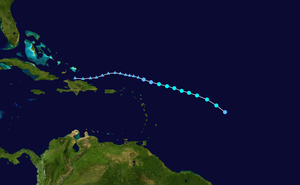
La tempête tropicale Henri est le dixième système tropical de la saison 2009 dans l'Atlantique nord et le huitième à recevoir un nom. Elle n'a pas causé de dommage. Elle est née le 6 octobre d'une perturbation tropicale qui s'approchait du nord des Petites Antilles. Le National Hurricane Center américain la classe tempête tropicale alors qu'elle était à 700 km au large d'Antigua-et-Barbuda le 7 septembre.
La saison cyclonique 2009 dans l'océan Atlantique nord est une série modérée de cyclones tropicaux formés depuis l'océan Atlantique. Bien que la dépression tropicale Un se soit formée le 28 mai 2009, la saison débute officiellement le 1ᵉʳ juin 2009 et se termine le 30 novembre. Le dernier cyclone de la saison, Ouragan Ida se dissipe le 10 novembre. La saison 2009 recense un total de deux dépressions tropicales, sept tempêtes tropicales, un ouragan de catégorie 2 et deux ouragans majeurs. L'inactivité saisonnière est due au développement d'un événement El Niño modéré dans le Pacifique. Celui-ci amène des conditions défavorables à la formation de cyclones tropicaux au-dessus de l'Atlantique nord. Cette saison égalise provisoirement, en attendant la fin définitive et la ré-analyse de la saison, le record du plus faible nombre d'ouragans. Malgré tout, quatre cyclones ont affecté les terres, ce qui n'est pas négligeable au vu de la faible activité : l’ouragan Bill qui a atteint la catégorie 4 de l’échelle de Saffir-Simpson, Fred la catégorie 3, Ida la catégorie 2 et la tempête tropicale Danny.